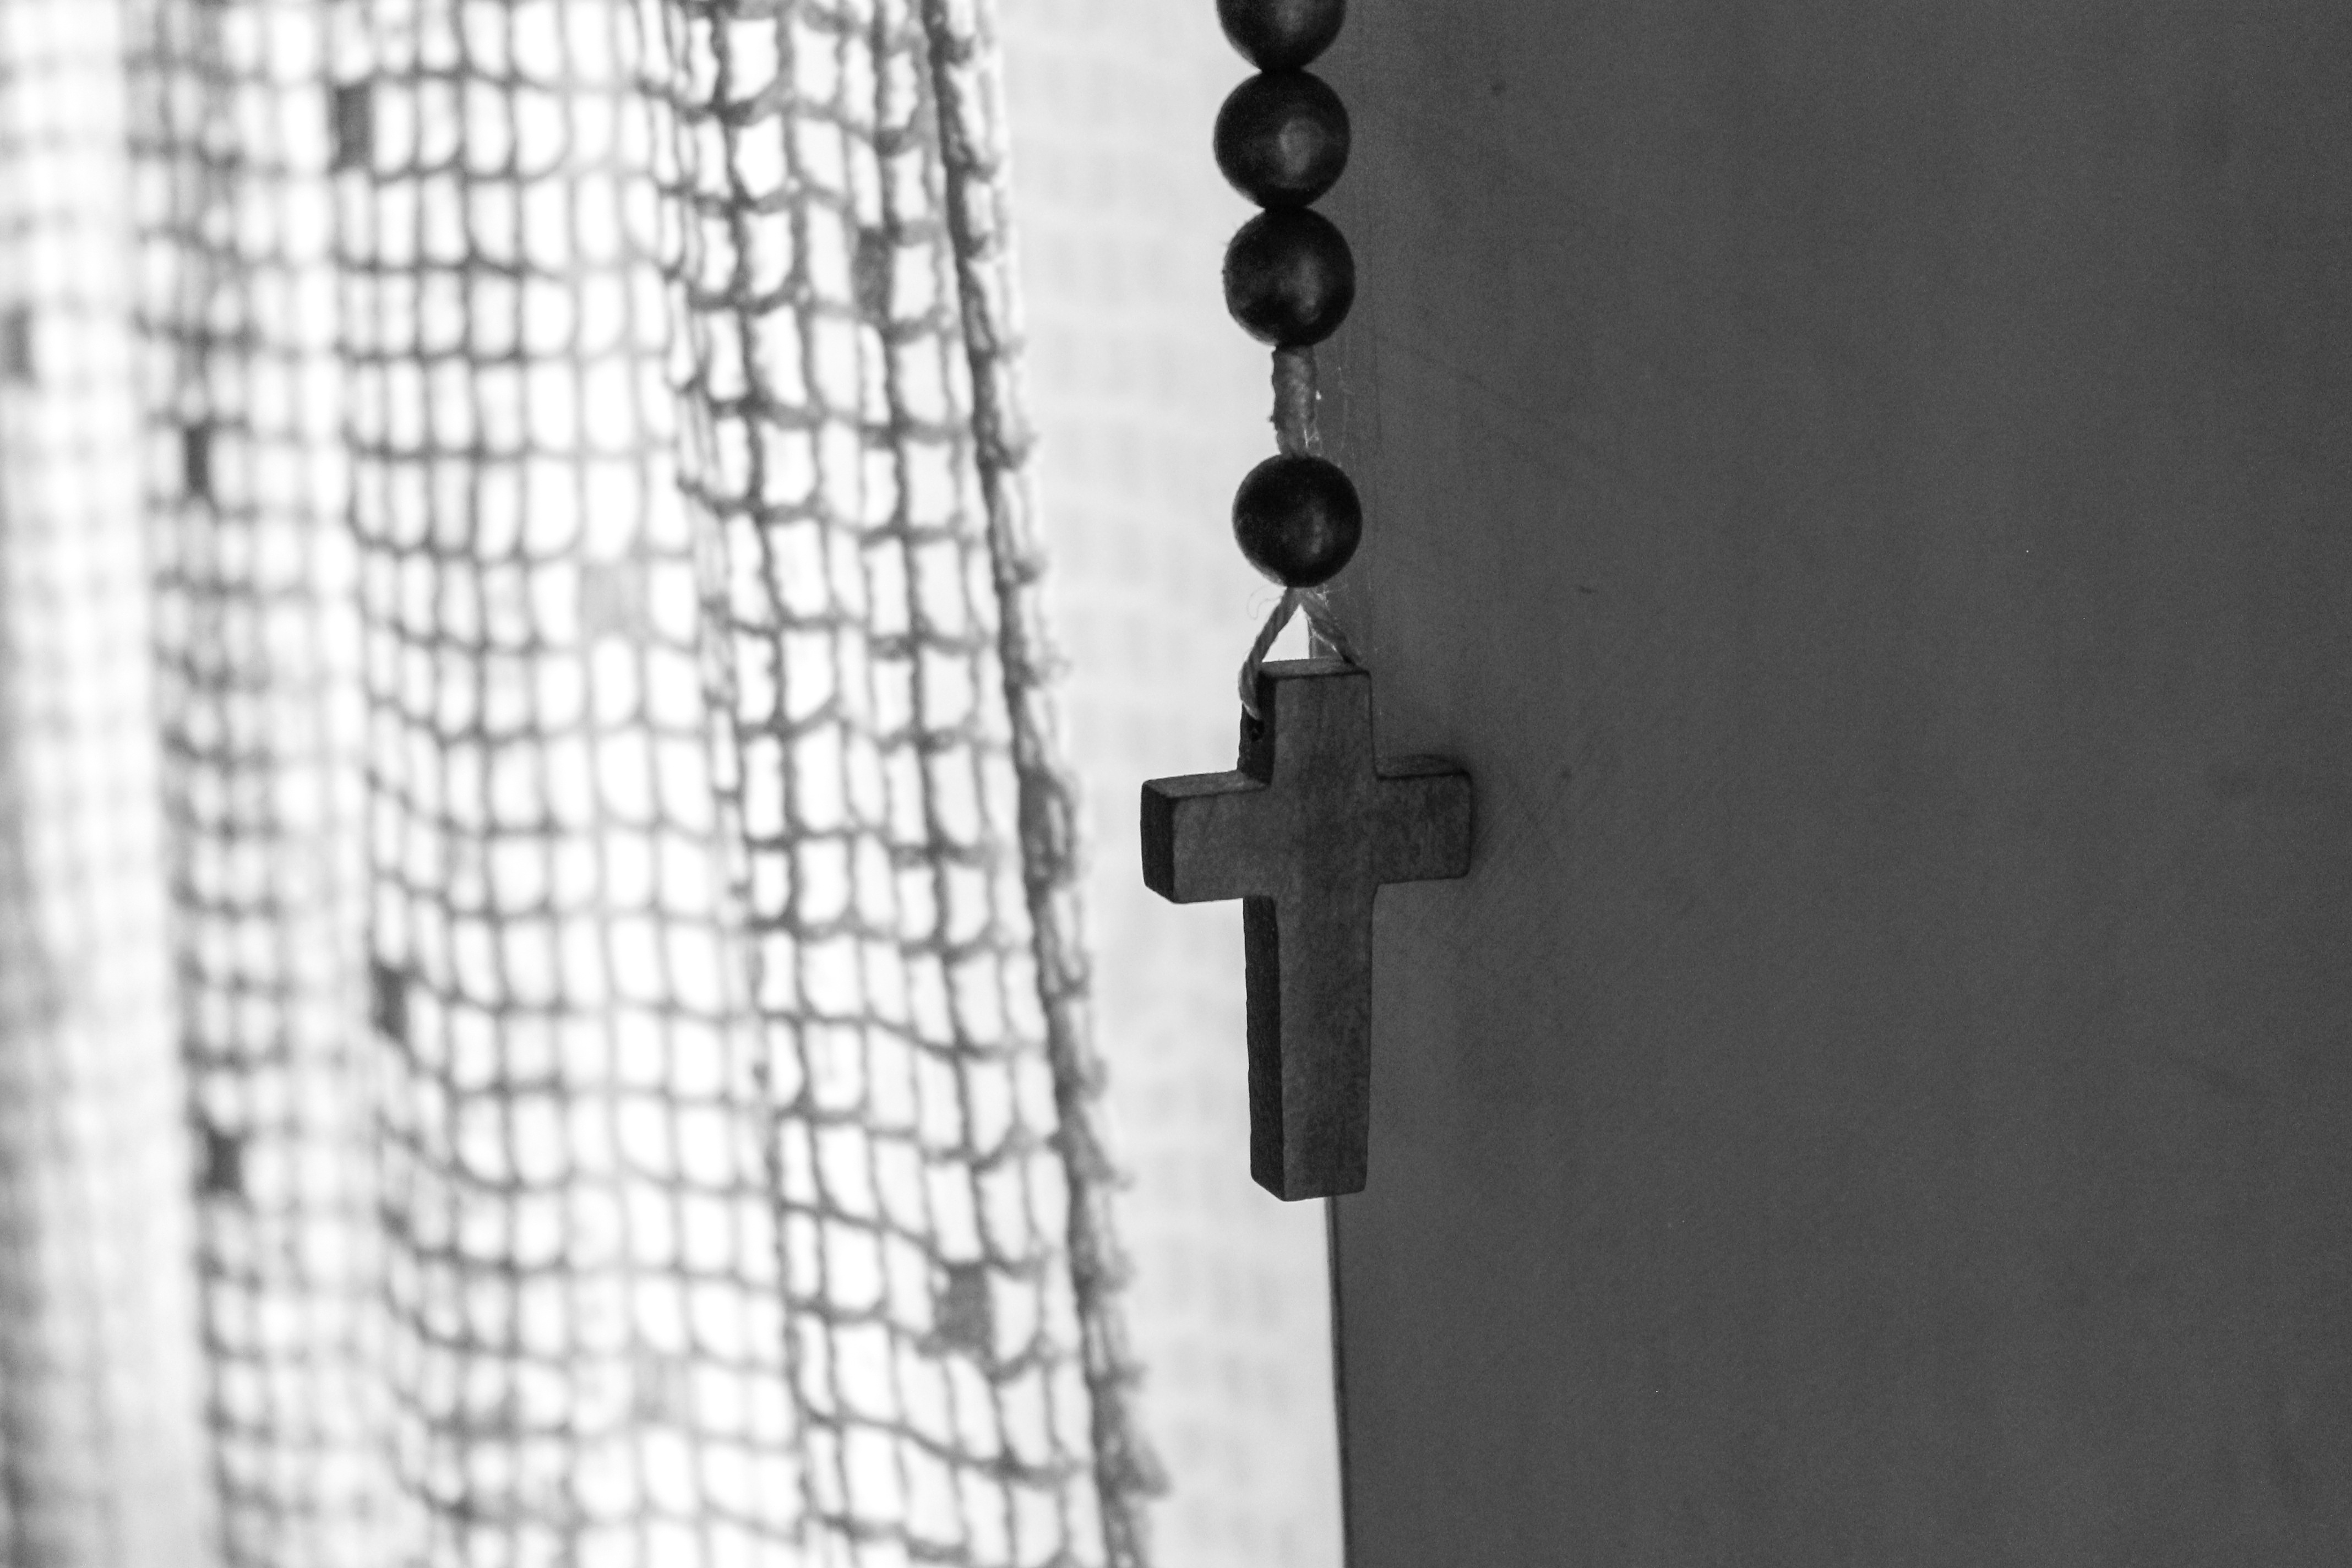
black and white, building, home, pattern, line, symbol, religion, cross, monochrome, christian, intimacy, prayer, angle, monochrome photography